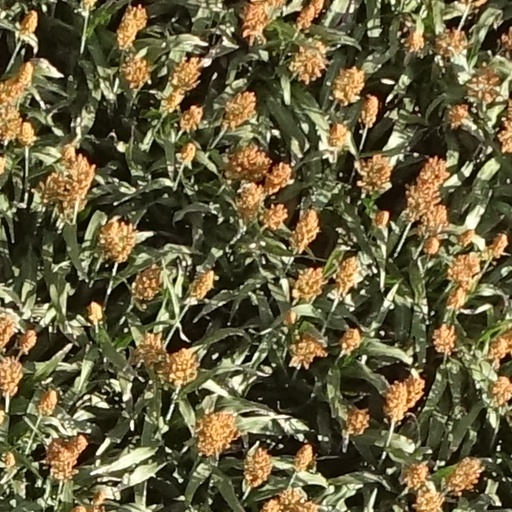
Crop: sorghum